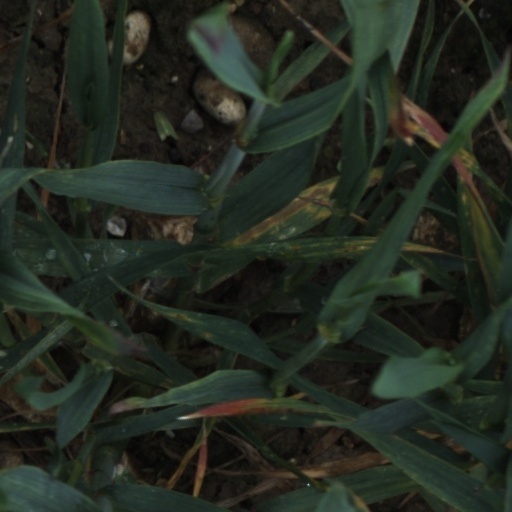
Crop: wheat